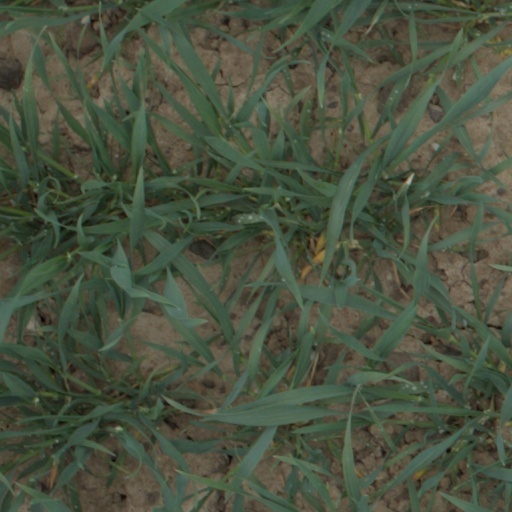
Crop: wheat